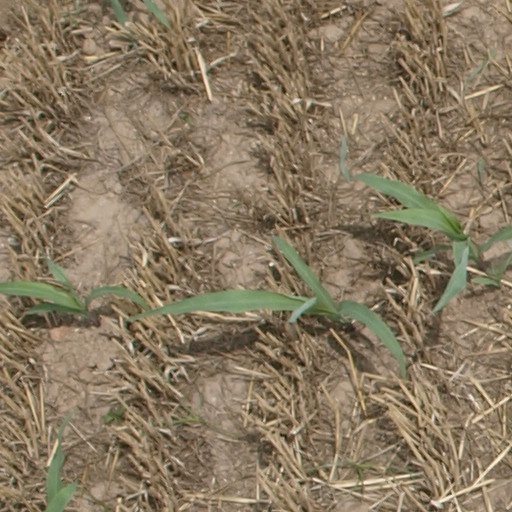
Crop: maize; corn